Phil Bronstein

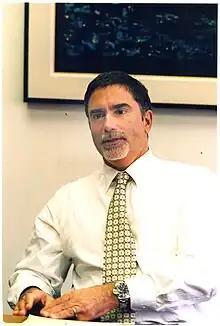
Bronstein was senior vice president and executive editor of the "San Francisco Chronicle" before serving as executive chairman of the board for the Center for Investigative Reporting.

Hearst Corporation, the parent company of the "Examiner", bought the "San Francisco Chronicle" in 2000. The "Chronicle" was the other major daily paper for the San Francisco Bay Area. Hearst already owned the "Examiner" and chose to merge the two newsrooms. Bronstein became senior vice president and executive editor of the "Chronicle" in November 2000. Bronstein was editor after the merger, which occurred at the same time as a general decline in the newspaper industry, making the job even more difficult. Bronstein made staffing changes, created new features, and attempted to bring the "Chronicle" into the Internet age, all while preserving the Bay Area cultural viewpoint. In the first two years after the merger, staff was reduced from 520 to 485 and there was less content within the daily paper.